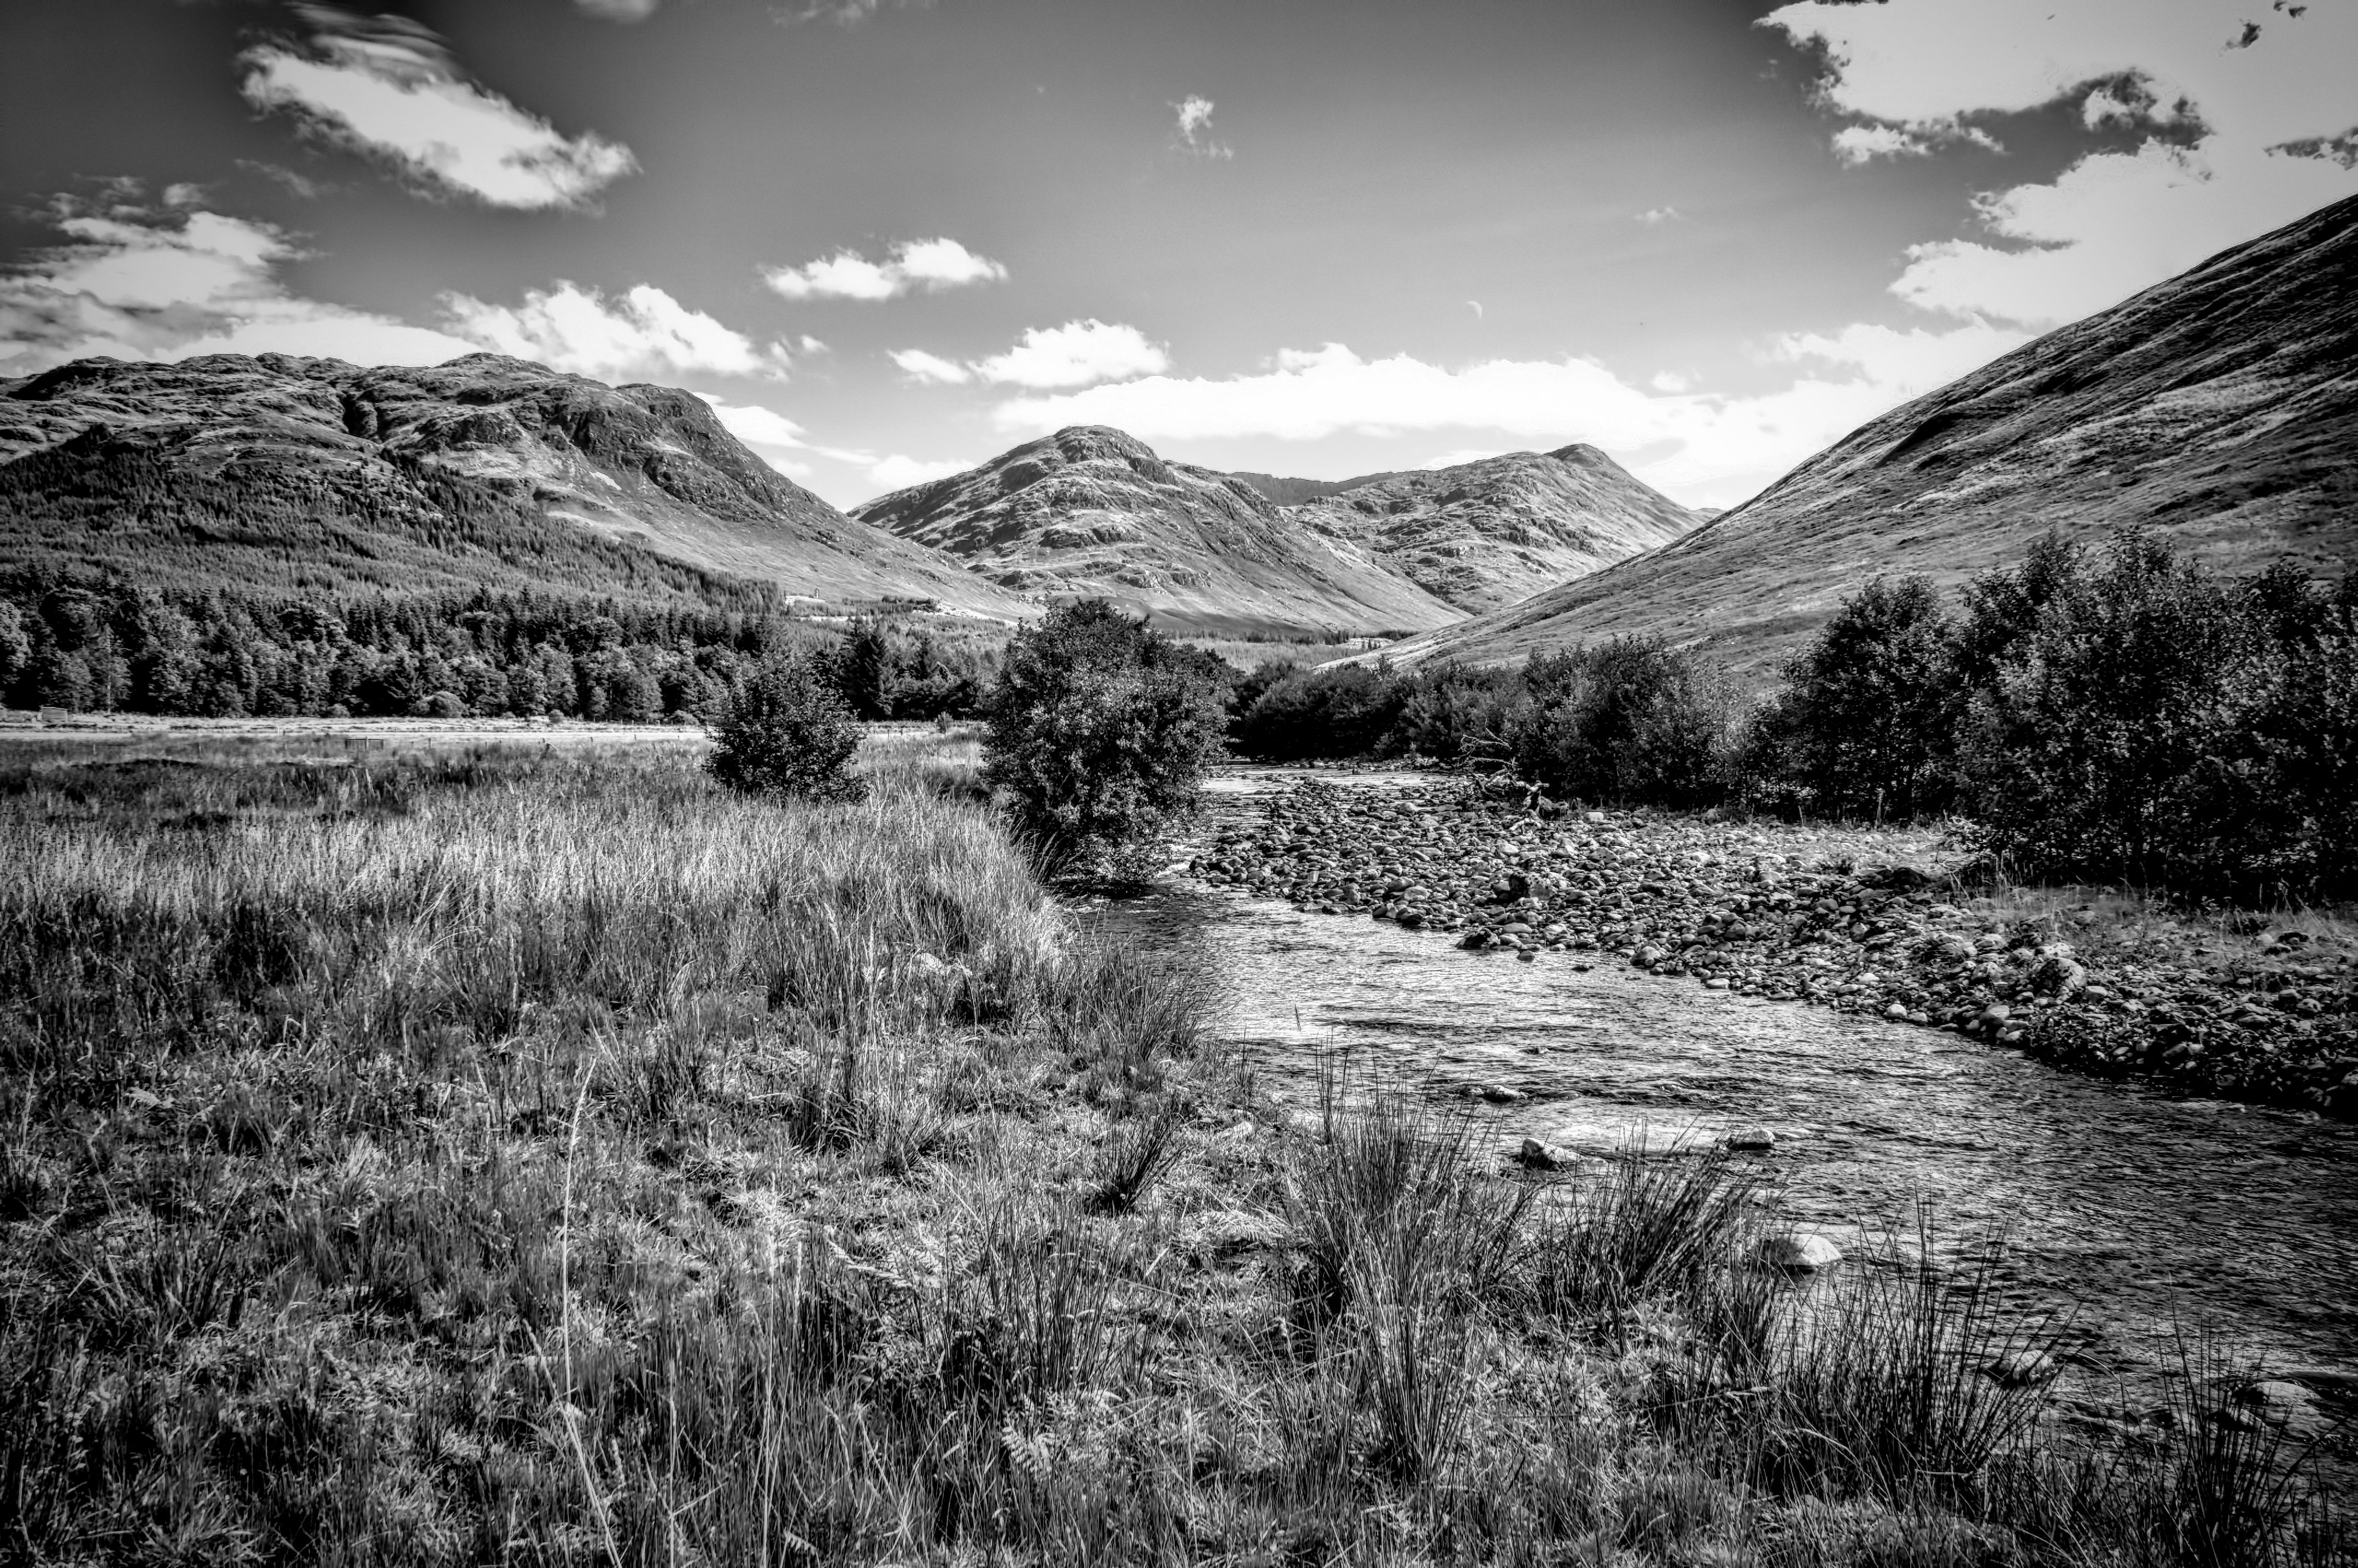
landscape, tree, nature, forest, wilderness, mountain, snow, cloud, black and white, photography, hill, lake, valley, mountain range, reflection, monochrome, plateau, habitat, loch, highlands, glenelg, rural area, monochrome photography, natural environment, geographical feature, atmospheric phenomenon, mountainous landforms